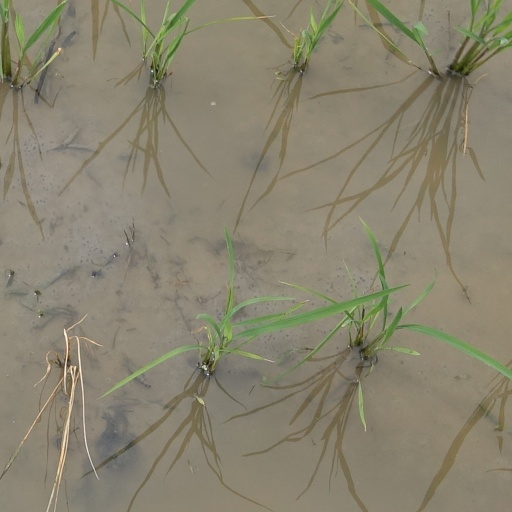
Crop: rice